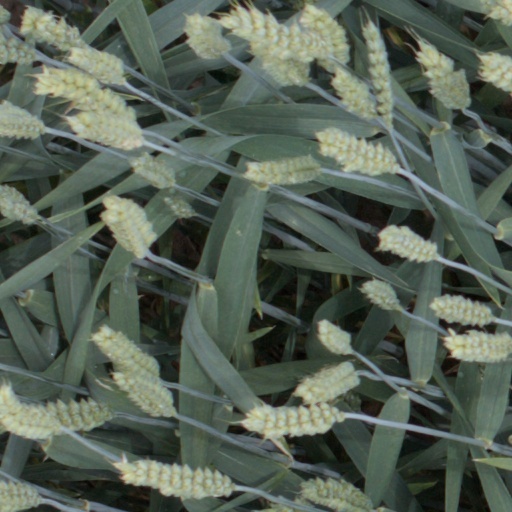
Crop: wheat